Santa Catalina Island (California)

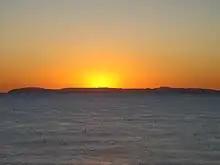
Silhouette of Catalina Island at sunset, as seen from the mainland

In 1972, the Brown Berets, a group of Latino activists, Chicanos and Mexican residents occupied Santa Catalina Island in 1972, invoking the Treaty of Guadalupe Hidalgo, which has no mention of the islands. On February 15, 1975, Philip Wrigley deeded of the island from the Santa Catalina Island Company to the Catalina Island Conservancy that he had helped to establish in 1972. This gave the Conservancy control of nearly 90 percent of the island. The balance of the Santa Catalina Island Company that was not deeded to the Conservancy maintains control of much of its resort properties and operations on the island.